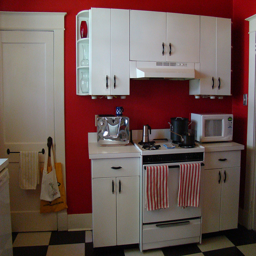
A stove top oven sitting in a kitchen next to a  microwave.
A kitchen with all modern amenities as microwave and gas stove.
a red and white kitchen towels a stove and cabinets
a kitchen with red walls in an apartment

The kitchen has an oven and a microwave.